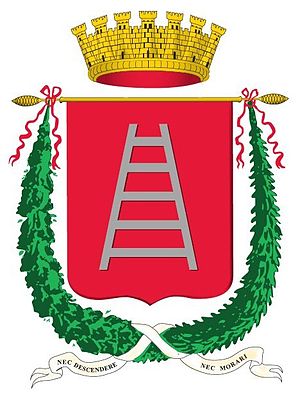
Verona (provins)
Provinsen Verona er en provins i regionen Veneto i det nordlige Italien. Verona er provinsens hovedby.